1968 Thule Air Base B-52 crash

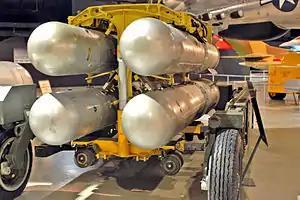
Four silver B28FI nuclear bombs in a rack ready for loading into an aircraft.

In August 1968, the United States military sent a Star III mini-submarine to the base to look for weapon debris, especially the uranium-235 fissile core of a secondary. A much bigger operation at Palomares off the coast of Spain two years earlier led to the recovery of a lost nuclear weapon from the Mediterranean Sea; the B28FI bomb was lost for 80 days after a mid-air collision between a B-52 on a "Chrome Dome" mission and its KC-135 Stratotanker refueling aircraft. Christensen asserts that the purpose of the underwater search at Thule was obvious to the Danish authorities, contrary to other reports that suggested its true purpose had been hidden from them. At lower levels, however, the dives were surrounded by some confidentiality. One document from July 1968 reads, "Fact that this operation includes search for object or missing weapon part is to be treated as Confidential NOFORN", meaning it was not to be disclosed to non-US nationals. It continues, "For discussion with Danes, this operation should be referred to as a survey, repeat survey of bottom under impact point". Further indications of the search are apparent in a September 1968 interim report by the United States Atomic Energy Commission, which stated, "It was further speculated that the missing "", in view of its ballistic characteristics, may have come to rest beyond the observed concentration of heavy debris". This discussion was a reference to the unsuccessful search for the uranium cylinder of one of the secondaries.